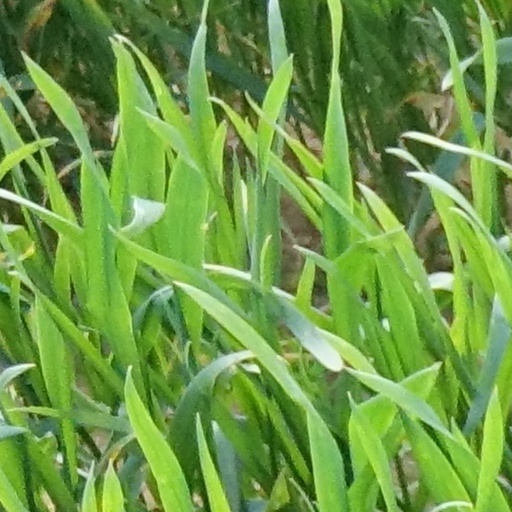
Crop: wheat